Christoffer Parsberg (1632-1671)

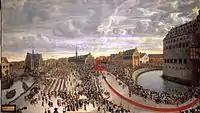
"Arvehyldningen" at Copenhagen Castle, 1660.

Immediately after his return, Parsberg became a court page in 1653. For a short time, he served as Danish envoy in London, later becoming a chamberlain in 1658, During the Siege of Copenhagen in 1547, he was responsible for inspection of the garrison. In September 1659, he was sent as an envoy to the peace congress in Oliva, but failed to postpone the conclusion of peace between Sweden and Brandenburg until the negotiations between Denmark and Sweden had reached a result.After the Treaty of Oliva was signed in April 1660, he returned to Copenhagen.